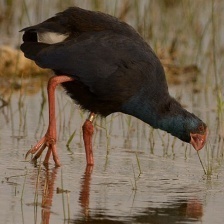
Species: PURPLE SWAMPHEN
Scientific name: PORPHYRIO PORPHYRIO
ImageNet parent category: european_gallinule